Cupeta

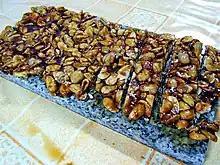
"Croccante di mandorle"

Several sources (including official Italian ministerial ones) state that the name comes from the Latin word "cupedia"; however, this is an incorrect etymological attribution made by Matteo Camera in 1838. The similar Latin terms "cupedia" and "copadia" respectively mean 'sweat treats' and 'meat pieces'.